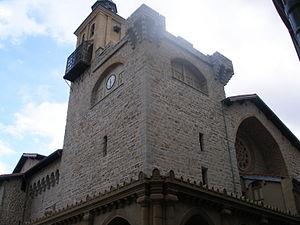
L'église San Nicolás de Pampelune est une église catholique située dans le Casco Viejo de Pampelune.